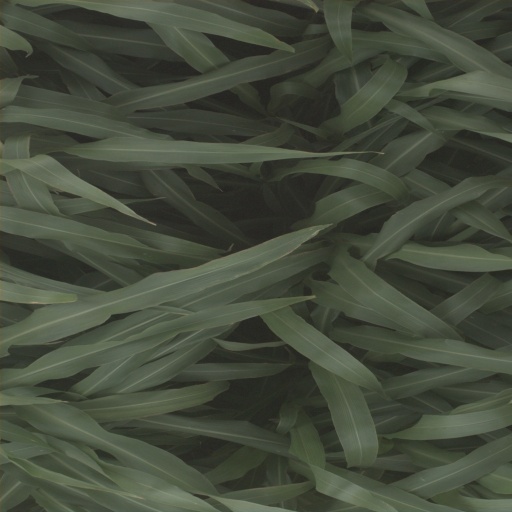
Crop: sorghum